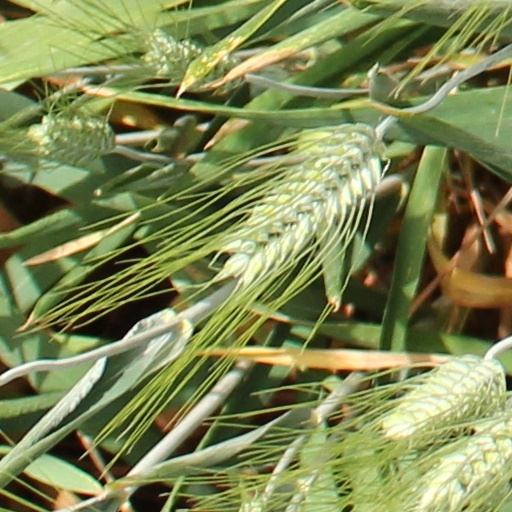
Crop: wheat